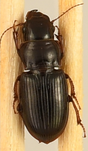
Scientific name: Cratacanthus dubius
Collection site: North Sterling NEON (STER), plot STER_032